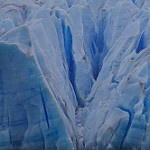
Label: glacier